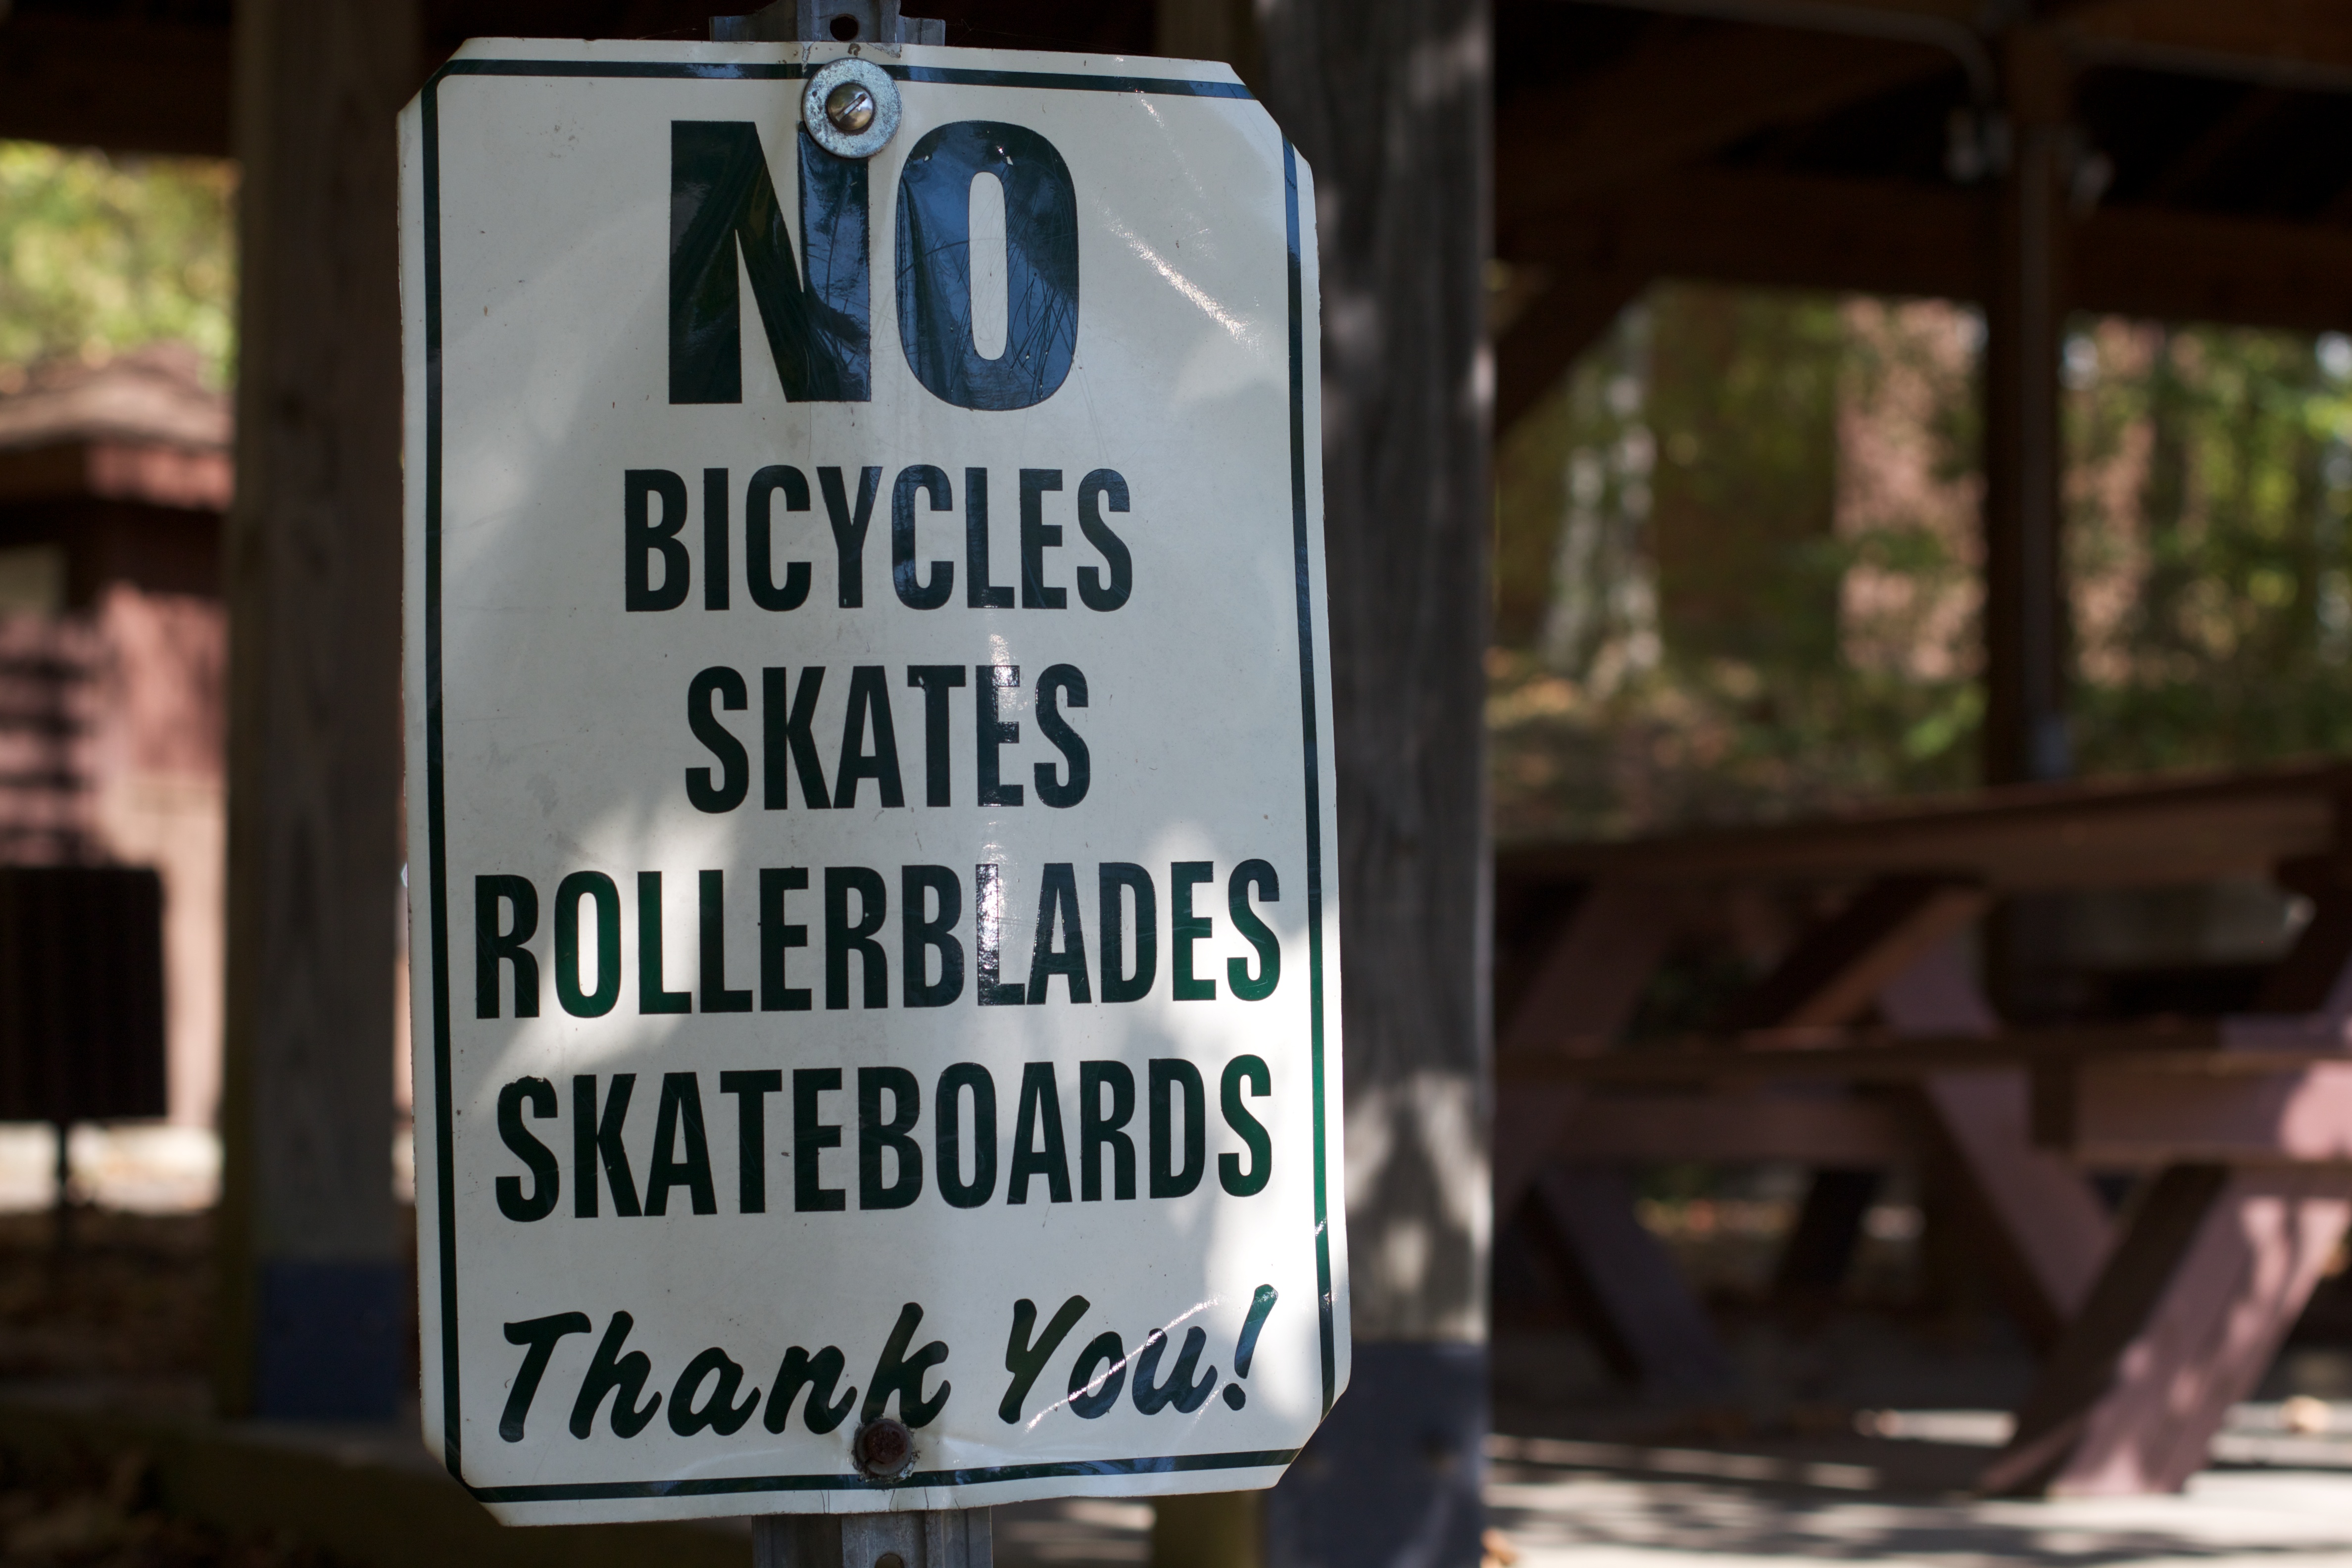
sign, street sign, signage, odyssey, nosign